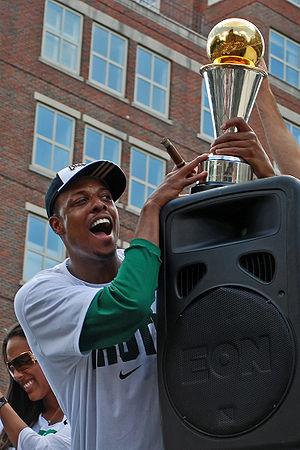
La saison 2007-2008 des Celtics de Boston est la soixante-deuxième saison de basket-ball de la franchise américaine de la National Basketball Association. Après une saison noire en 2006-2007, la franchise construit un effectif composé de vétérans de la NBA parmi lesquels Kevin Garnett, Ray Allen et Paul Pierce qui forment le « Big Three ». Agents libres recrutés en août, Eddie House et James Posey sont les derniers renforts importants de l'effectif avant le début de la saison. Les joueurs expérimentés P. J. Brown et Sam Cassell viennent renforcer l'effectif en cours de saison.